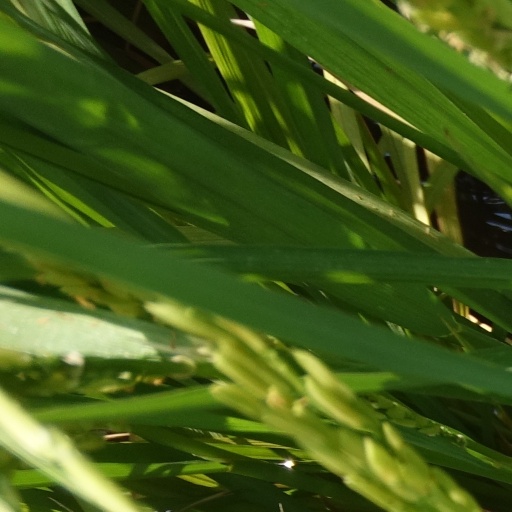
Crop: rice